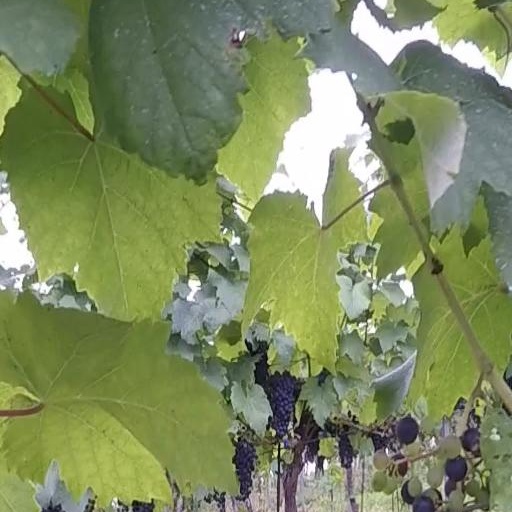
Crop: grape